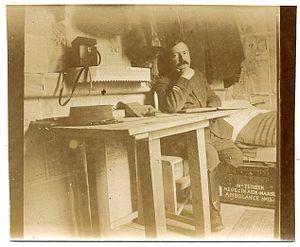
Vue du médecin aide-major de l'Ambulance N°15 Teissier assis sur son lit dans sa chambre à Cuperly (Marne). Entre 1914 et 1918. Guerre 1914-1918.
L'aide-major est au XVIIIᵉ siècle en France, un officier qui assiste le major dans ses fonctions.